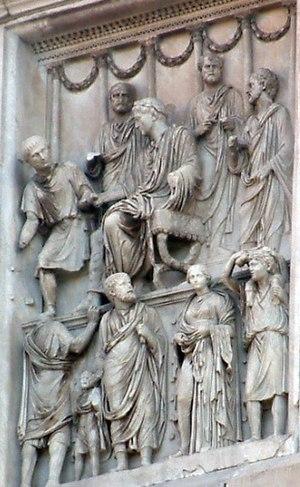
L’Arc de Constantin est un arc de triomphe à Rome, situé entre le Colisée et le Palatin. Il se trouve de nos jours dans le rione du Celio, l'ancienne route des triomphes.